Augspurger Schoolhouse

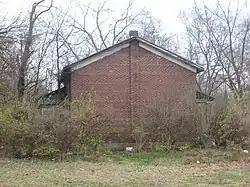
Roadside view of building in 2012

Augspurger Schoolhouse is a historic building in Woodsdale, Ohio. The original building was a rectangular schoolhouse. On November 1, 1984 it was listed in the National Register of Historic Places as part of a thematic resource, the "Augspurger Amish/Mennonite Settlement". As of 2016 the building had been demolished and the property left covered in detritus.